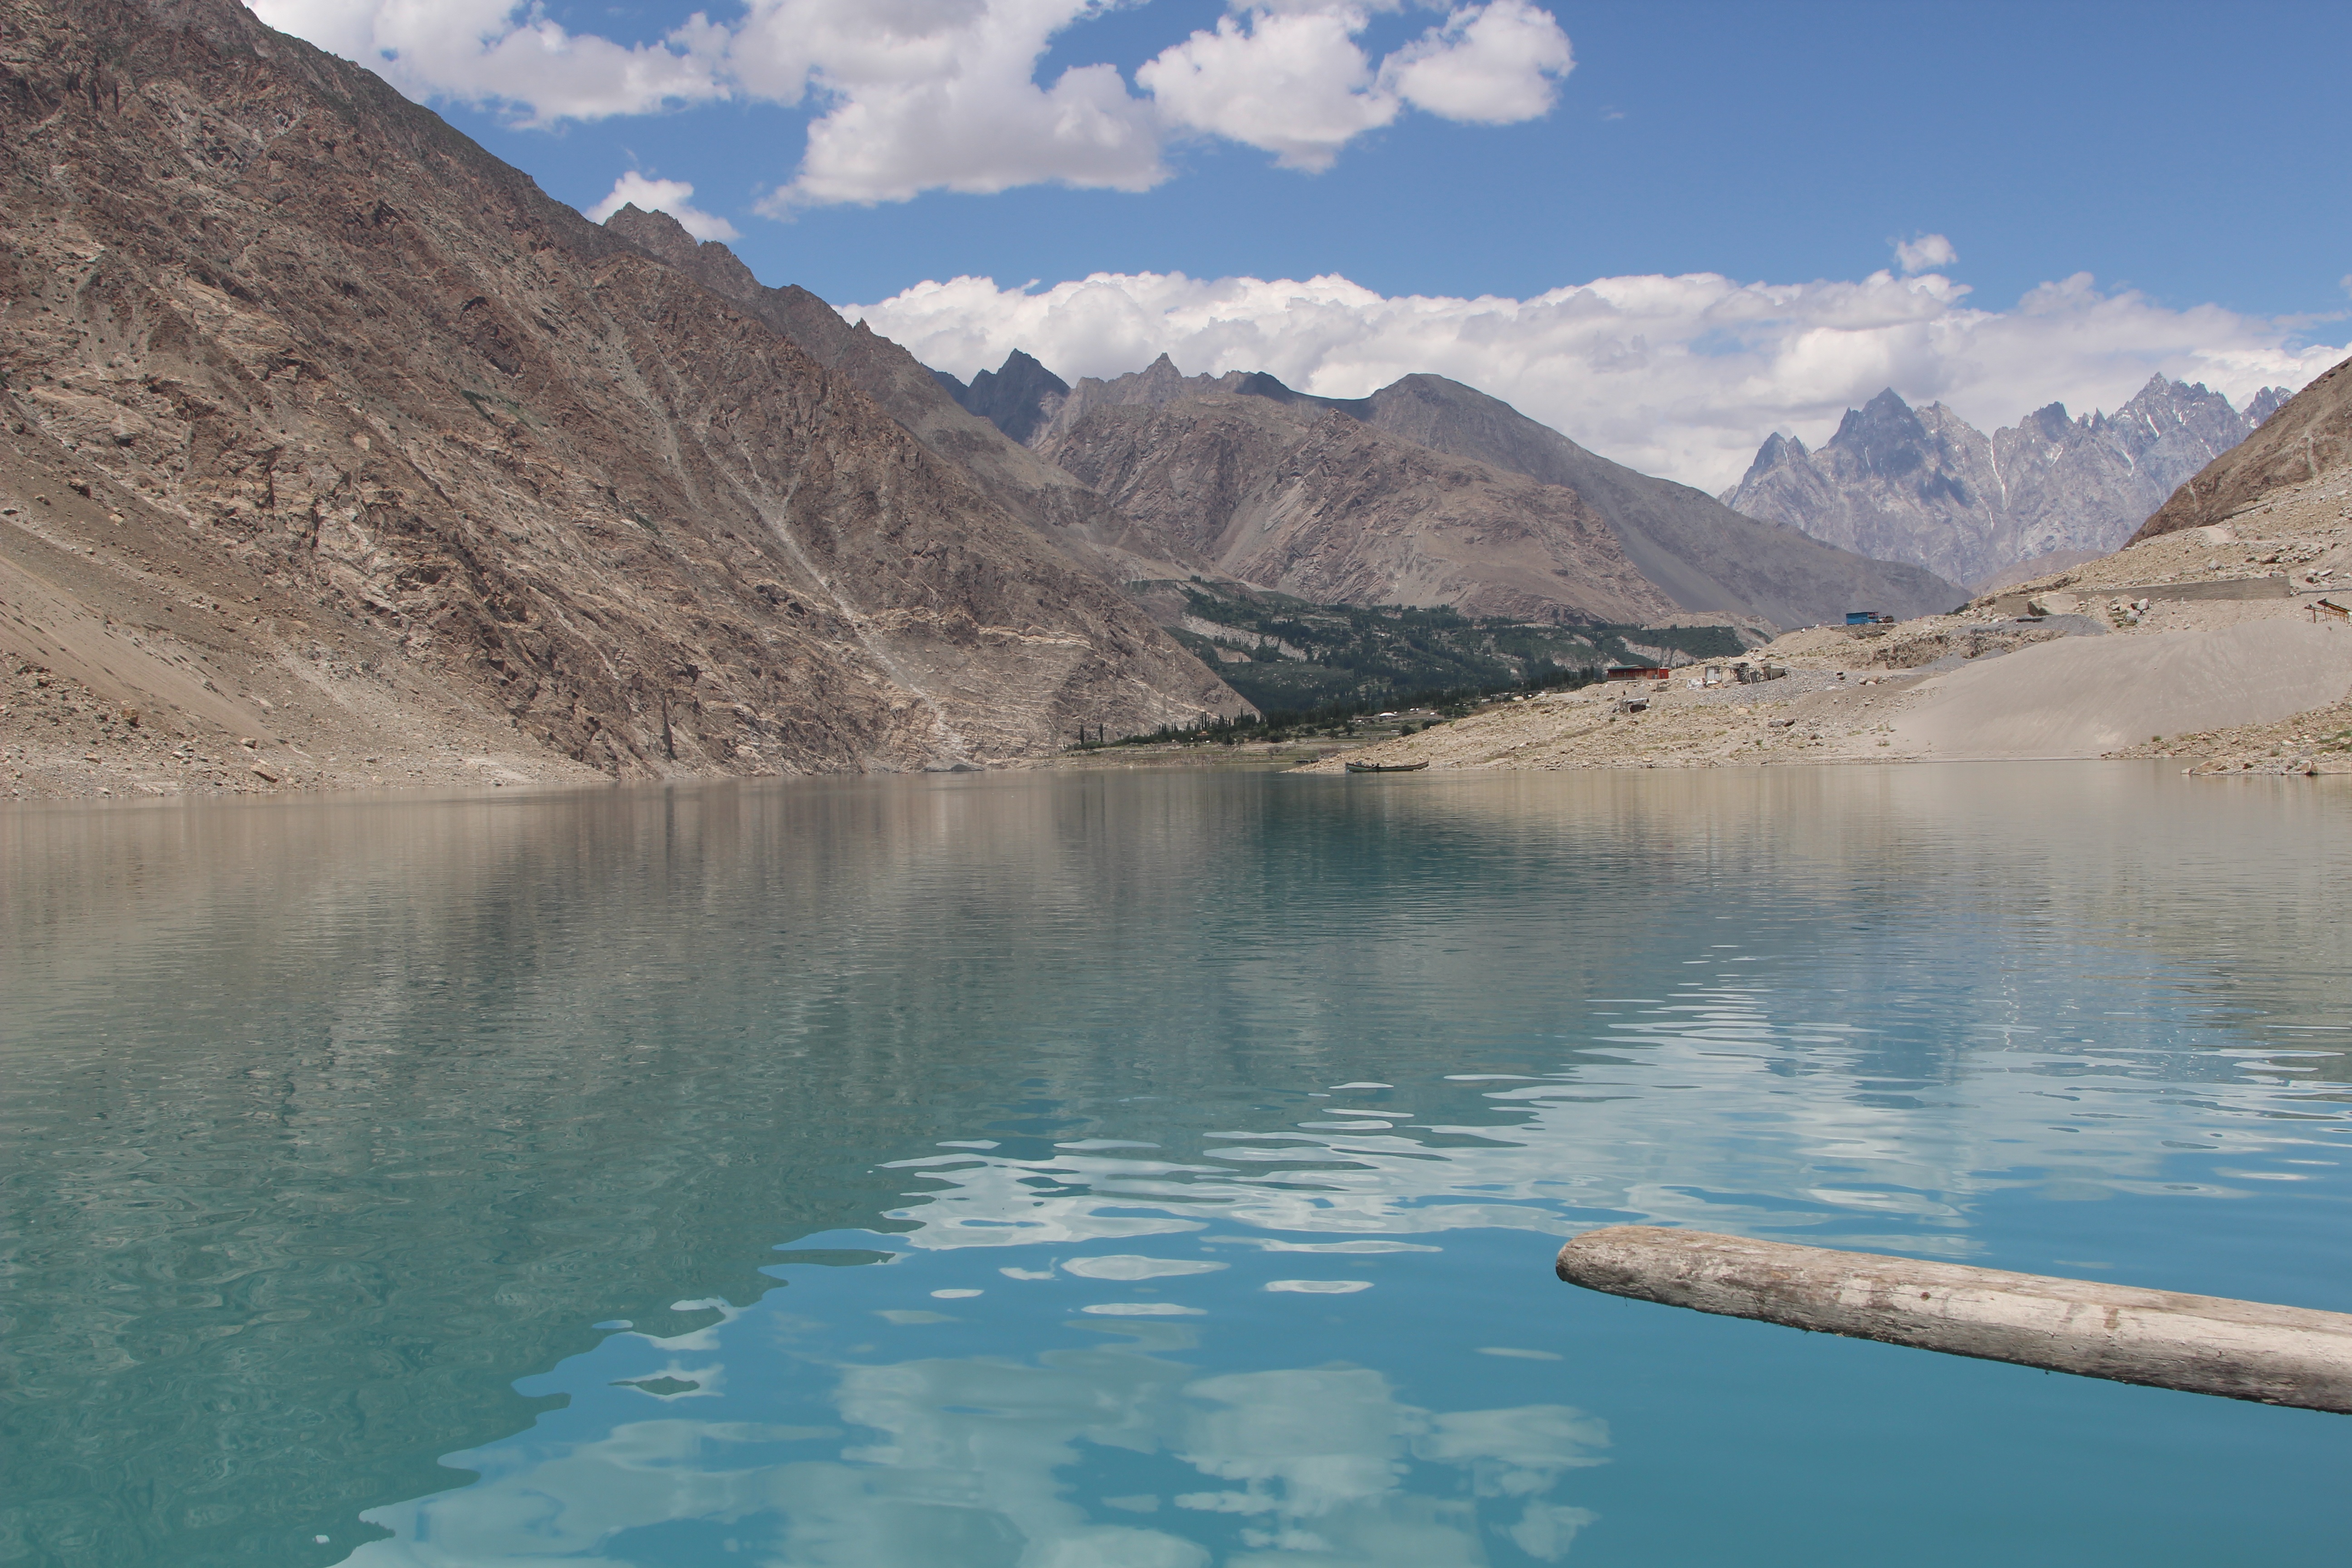
landscape, sea, water, nature, rock, wilderness, mountain, sky, lake, valley, mountain range, reflection, natural, blue, reservoir, mountains, loch, landform, mountainous landforms